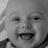
Emotion: happy